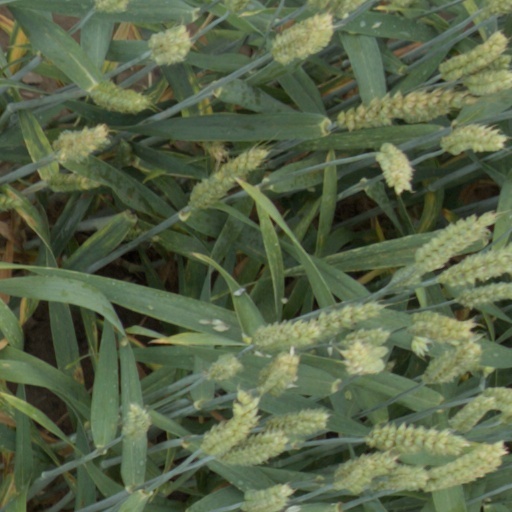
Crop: wheat